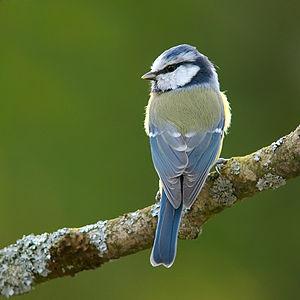
Mésange bleue (Cyanistes caeruleus) Photo en contre-jour, travaillée en raw pour une plus large plage dynamique Suomi: Sinitiainen. Kuva on otettu vastavaloon."
Le bleu est un champ chromatique, regroupant les teintes rappelant celles du ciel ou de la mer par temps clair.